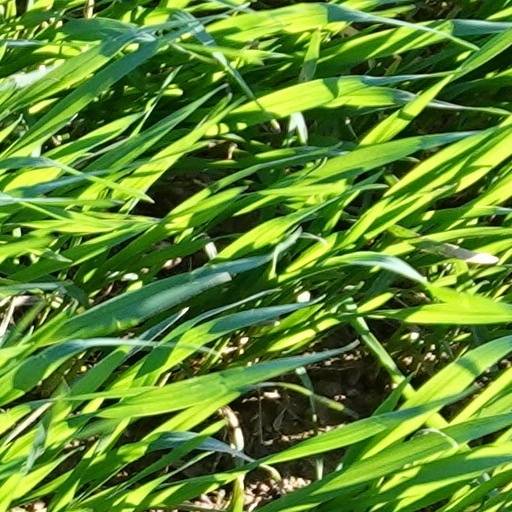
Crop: wheat